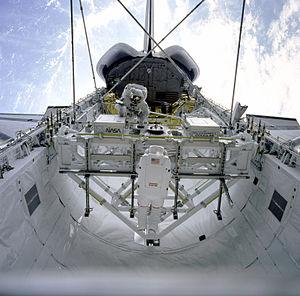
Kathryn Ryan Thornton dite Kathy Thornton est une astronaute américaine née le 17 août 1952.